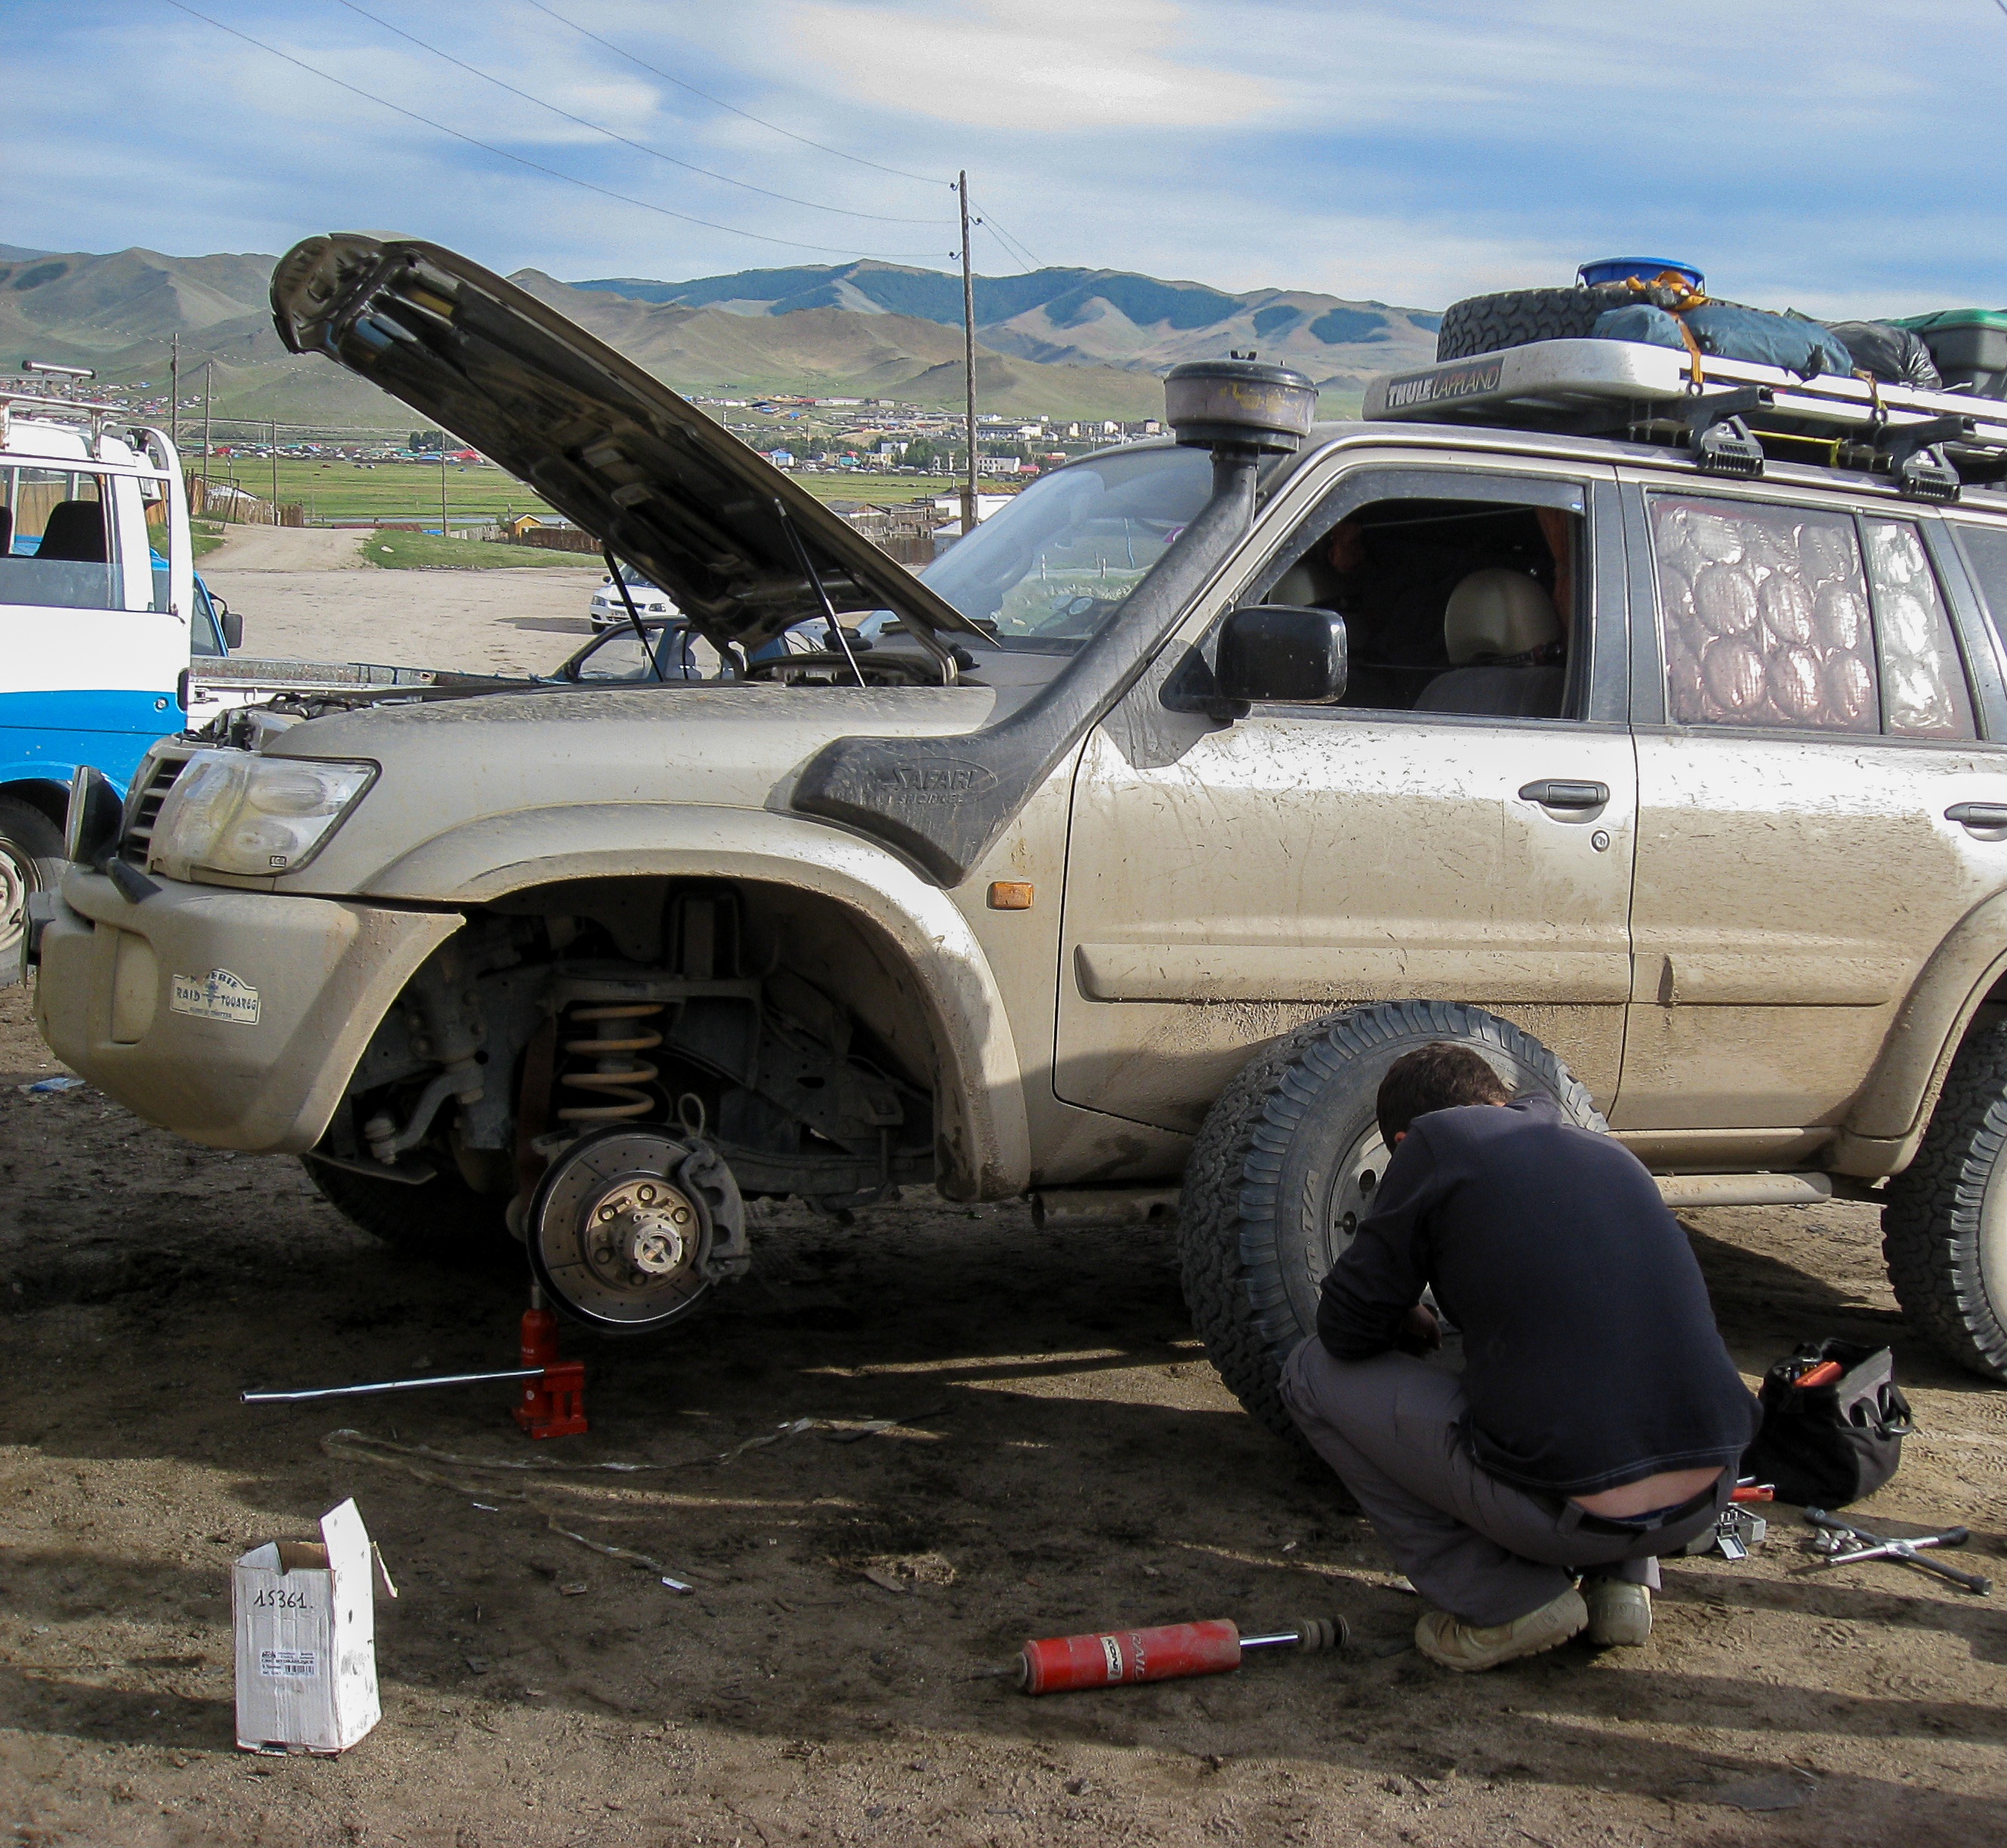
car, vehicle, garage, bumper, wheels, mongolia, off road vehicle, sport utility vehicle, breakdown, damper, automobile make, automotive exterior, off roading, compact sport utility vehicle